2006 Texas A&M Aggies football team

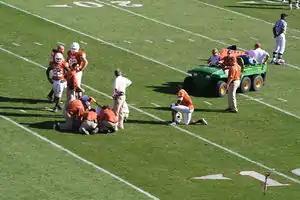
Colt MCoy injured

With 20 seconds remaining in the game, Colt was injured by a "vicious, stadium hushing tackle" as Aggies defensive end Michael Bennett connected with his helmet under McCoy's jaw just as McCoy released a pass. Replays showed both on television and in the stadium revealed the hit included "helmet-to-helmet" contact which, if intentional, is illegal in NCAA football. No flag was thrown on the play. When the replay was shown in the stadium, the Longhorn fans erupted in boos before lapsing back into silence as McCoy lay on the ground for 10 minutes before being taken off the field on a cart. Mack Brown said after the game "I didn't see it, but it sounded like 88,000 (fans) thought it was dirty." Fellow Longhorn Selvin Young said he thought the hit was clean calling it a "textbook hit". McCoy was taken to Brackenridge Hospital where he spent more than three hours undergoing an evaluation that included an X-ray, MRI, and a CAT scan. Longhorns trainer Kenny Boyd said the injury was a severe pinched nerve in McCoy's neck. Boyd said that McCoy was expected to make a full recovery, but no timetable was set for McCoy to return to play. Months later, the Big 12 announced that their officials failed to make the correct call and that a late hit penalty should have been called against A&M's Michael Bennett. Colt McCoy, in a November 2007 interview, stated that neither this nor the earlier Heard tackle had been cheap shots.